Nick Rhodes

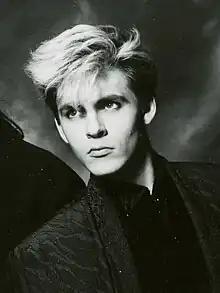
Rhodes in 1986

The band achieved rapid success, and Rhodes was a driving force throughout. An unschooled musician, he experimented with the sounds his analogue synthesisers were capable of, but shied away from the "novelty" sounds of some other early synth bands. The distinctive warble of "Save a Prayer", the keyboard stabs of "A View to a Kill", and the string sounds of "Come Undone" and "Ordinary World" are some of his most recognisable creations, as well as the futuristic oscillating synth that characterised Duran Duran's self-titled first album. He popularised the Crumar Performer on the early records.